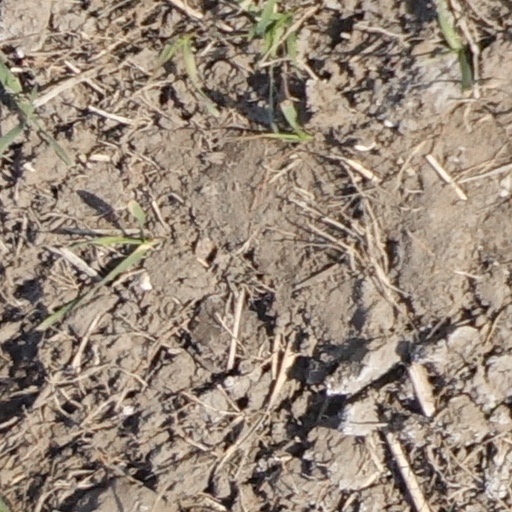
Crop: wheat